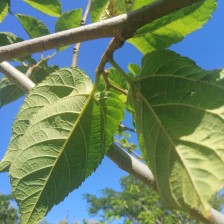
Variety: TaiwanStraberry